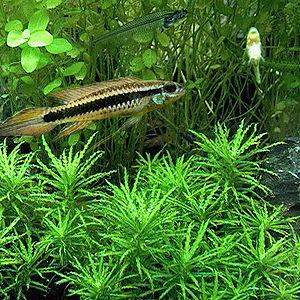
Taeniacara candidi est un poisson appartenant à la famille des Cichlidae.